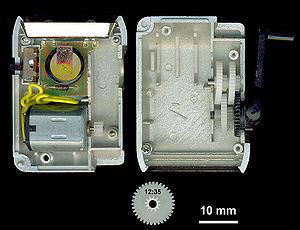
Mekanisk energiforsynet lygte
Dynamolommelygte med sort håndsving yderst til højre.
"En mekanisk energiforsynet lygte er en elektronisk lommelygte, som bliver forsynes via muskelarbejde. Nogle mekanisk energiforsynede lygter blev stærkt markedsført via direct marketing-kampagner i begyndelsen af 2002 under navnet ""evighedslygter"".